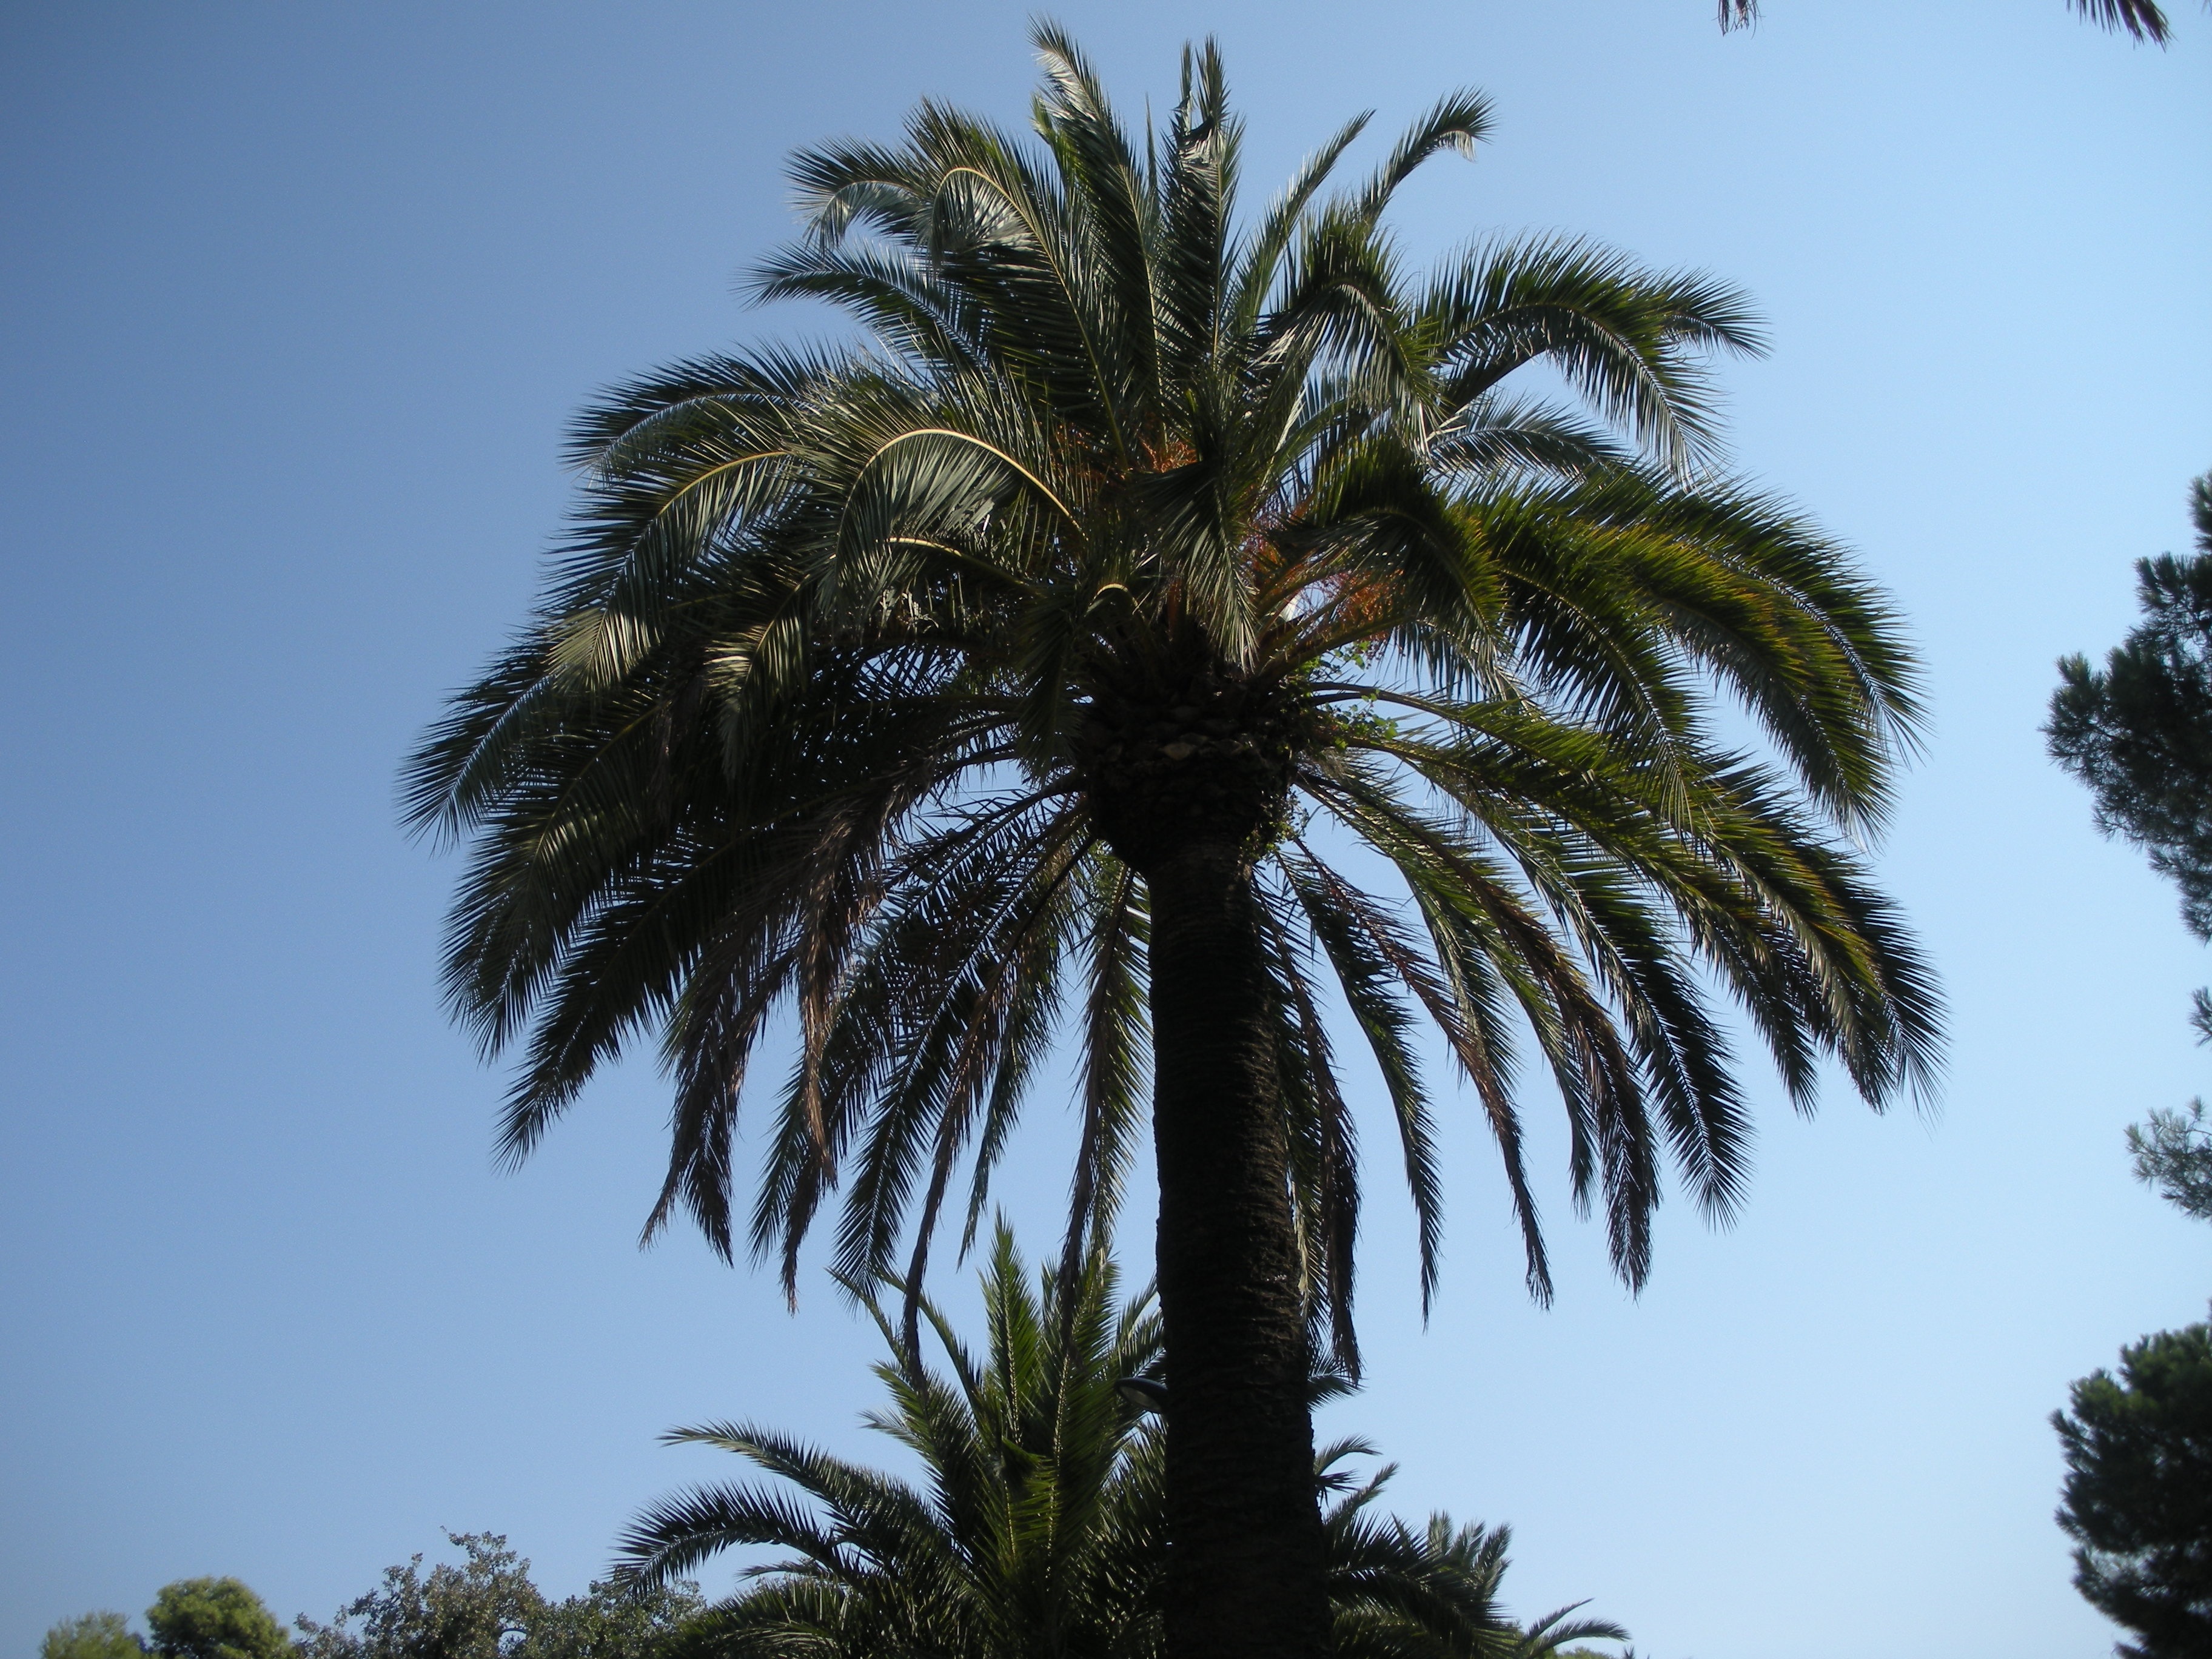
tree, plant, sky, fruit, flower, food, palm, produce, botany, flora, barcelona, south, tropics, flowering plant, date palm, woody plant, land plant, arecales, palm family, borassus flabellifer